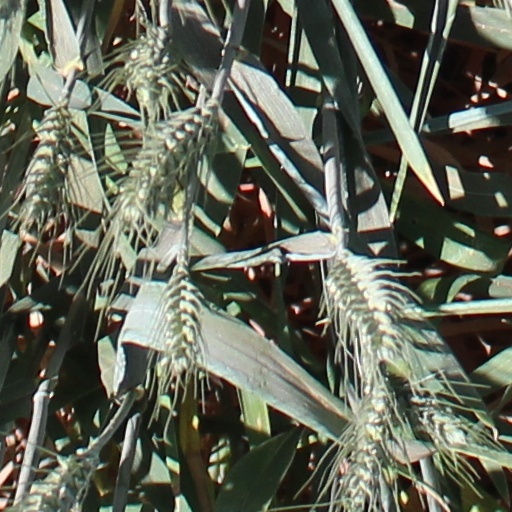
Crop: wheat